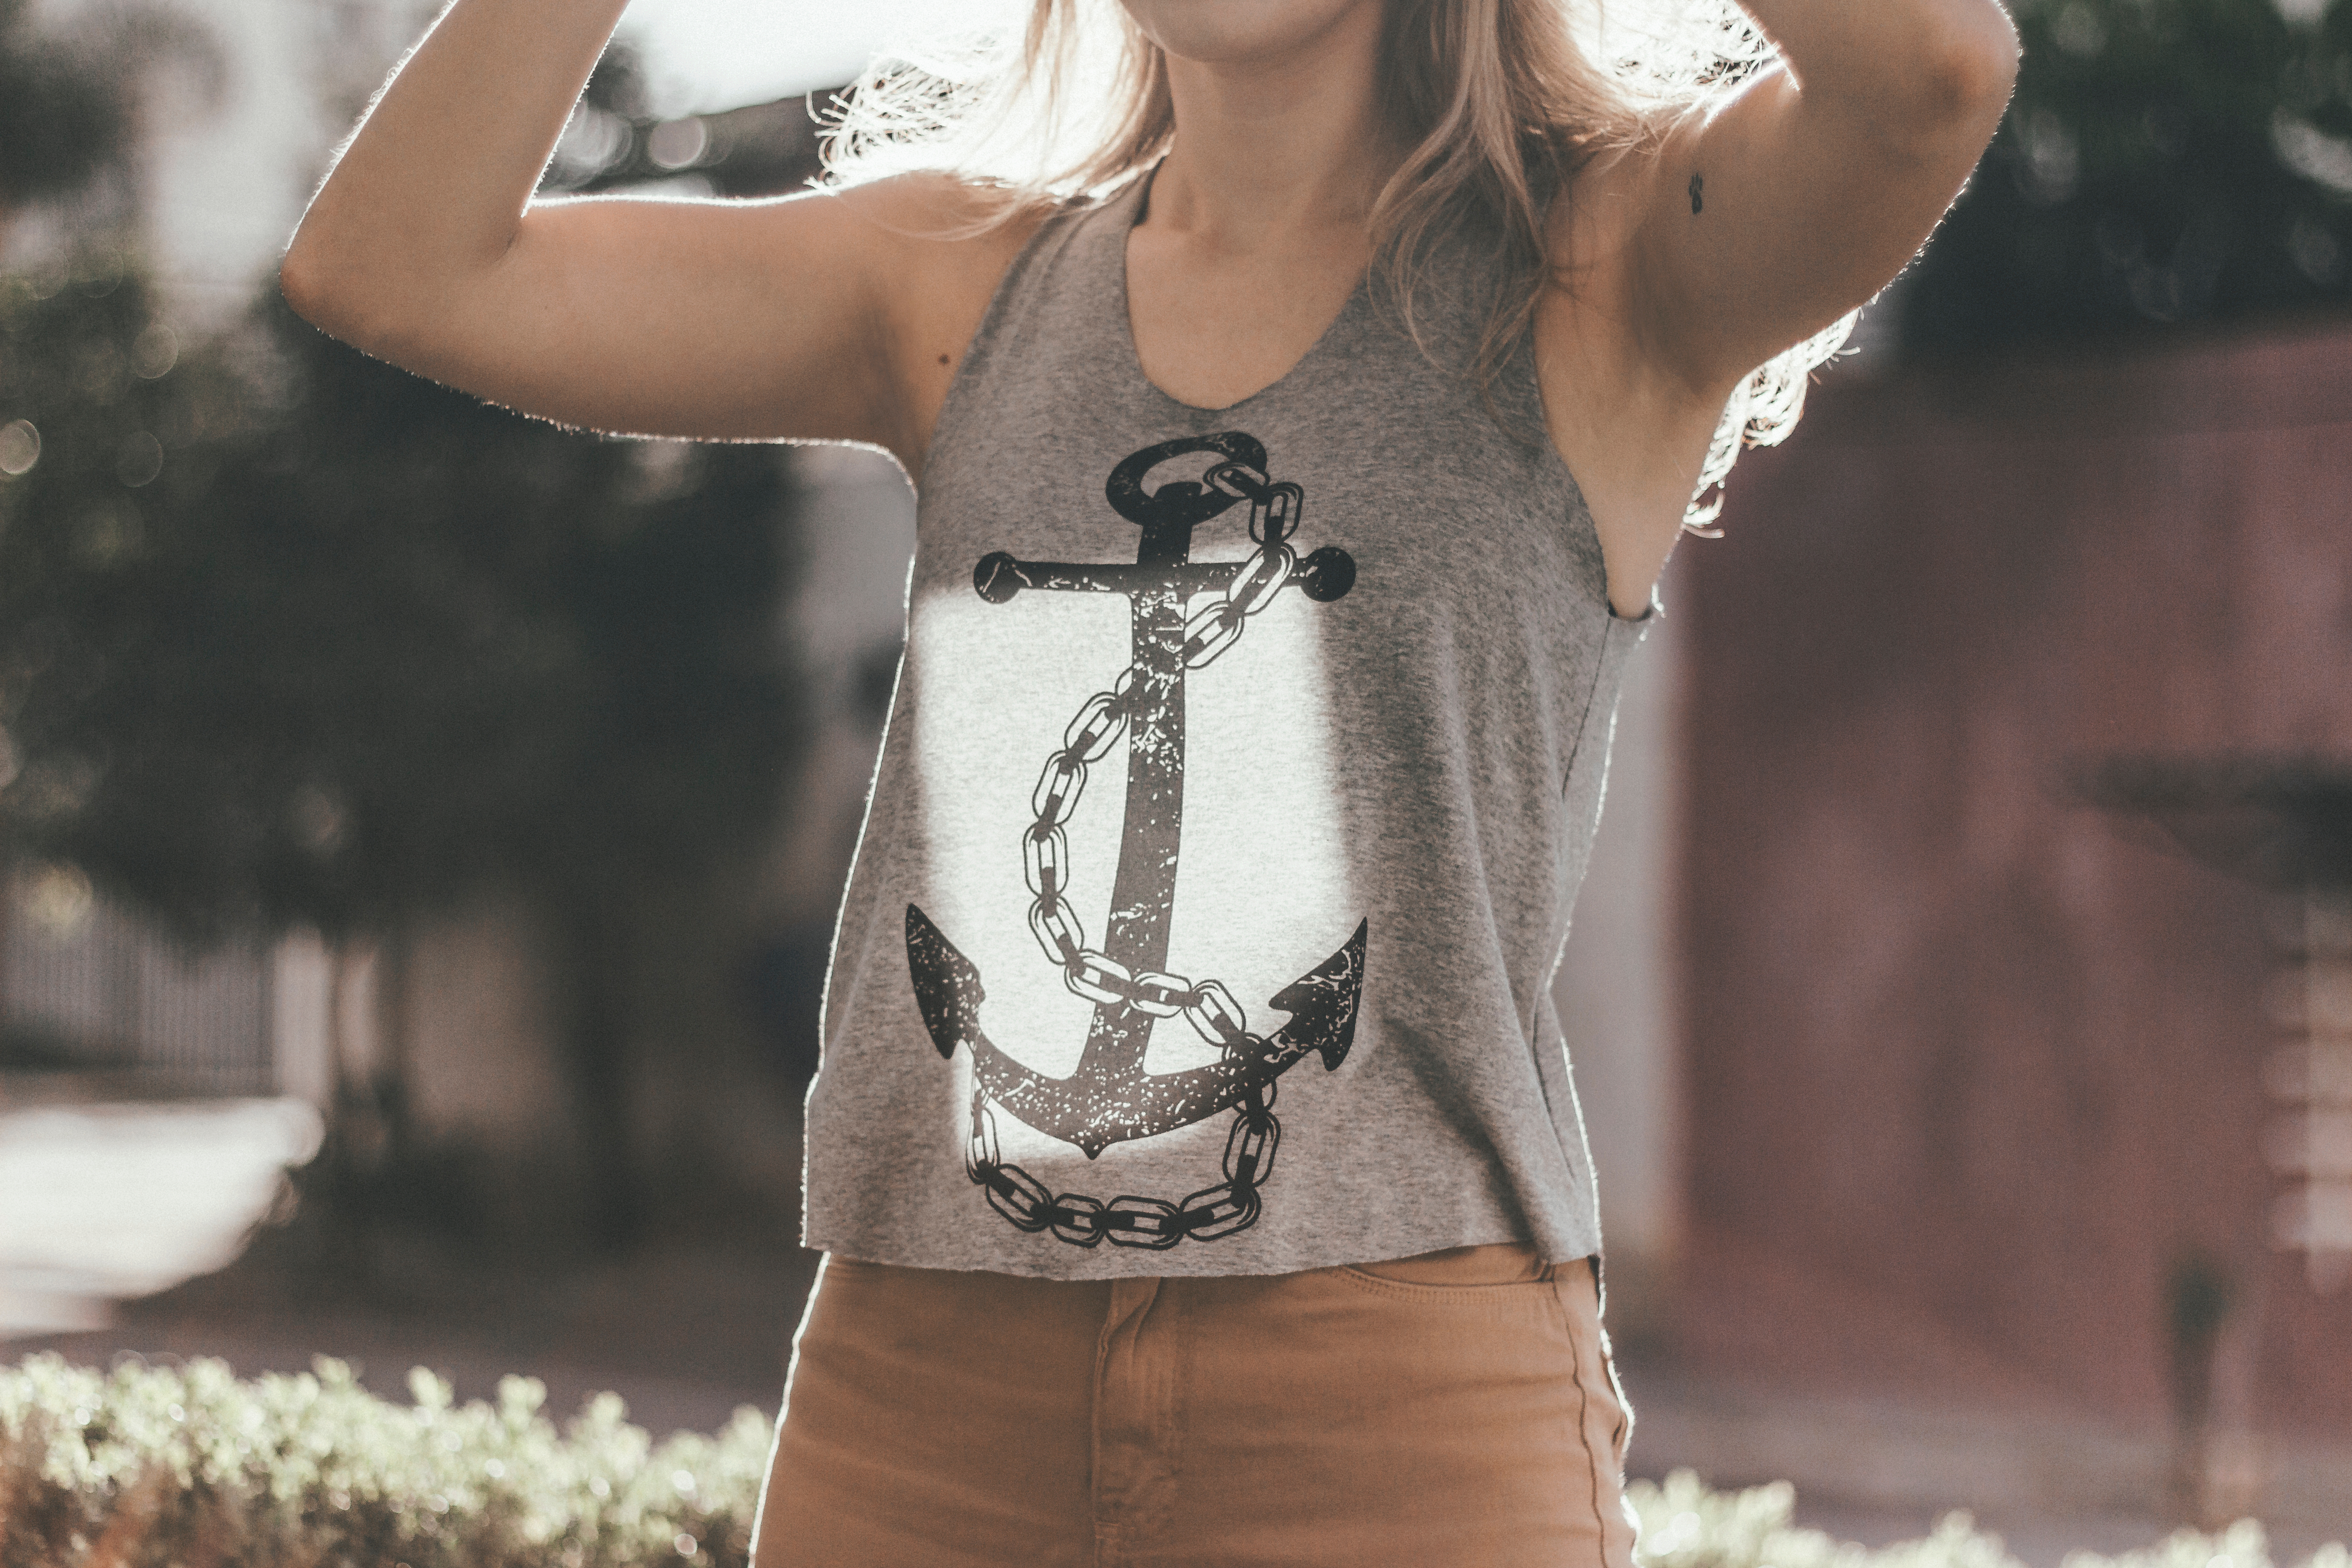
person, girl, white, model, spring, fashion, clothing, lady, season, dress, anchor, photograph, beauty, tee, vest, photo shoot